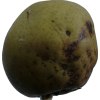
Label: pear